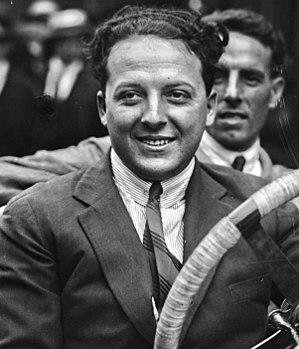
Le Comte Giulio Masetti da Bagnano, dit Le Lion des Madonies, né le 22 décembre 1894 à Vinci et décédé le 25 avril 1926 à Sclafani Bagni à 31 ans, est un pilote automobile italien.